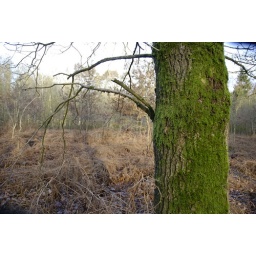
A green tree in brown surroundings.